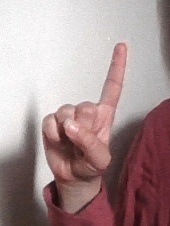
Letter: bb